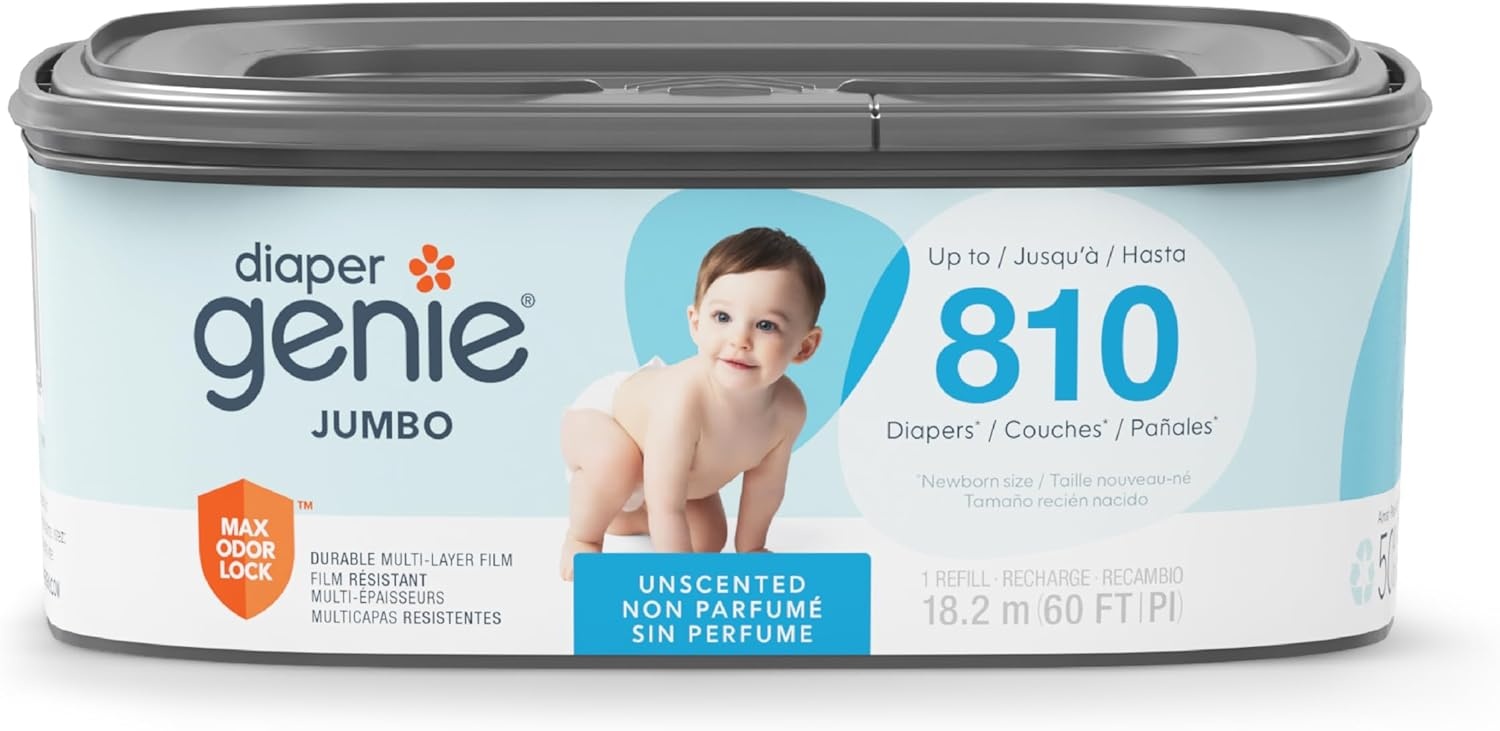
The Diaper Genie Jumbo Square Refill, With Continuous Film, Can Hold Up To 810 Newborn-Sized Diapers Per Refill
Best Value: Each Continuous Jumbo Square Refill Has The Capacity To Hold Up To 810 Newborn-Sized Diapers Meaning Fewer Trips To The Trash Durable Multi-Layer Film: Features Odor-Locking Barrier Technology Preventing Odors From Escaping And Keeping Your Nursery Fresh Compatible With Top-Rated Diaper Genie Pails: Only Genuine Diaper Genie Refills Are Specifically Designed To Fit Diaper Genie Compact, Select And Classic Pails Ensuring Ultimate Odor Control Cost Effective: 1 Jumbo Refill = 3 Round Refills Less Waste: 1 Jumbo Refill Lasts 3 Times Longer And Uses 50% Less Cartridge Plastic Than The Standard Refills The Diaper Genie Jumbo Square Refill Offers 60 Ft Of Refill That Can Hold Up To 810 Newborn-Sized Diapers, Significantly Reducing The Need For Frequent Refill Changes And Purchases. This Refill Is Made From Durable Multi-Layer Film Featuring Odor-Locking Barrier Technology, Effectively Containing Odors And Ensuring Your Nursery Remains Fresh. Compatible With Diaper Genie Compact Pail, Select Pail, And Classic Pail
Brand: Diaper Genie
Category: Baby & Toddler > Diapering > Diaper Pail Accessories